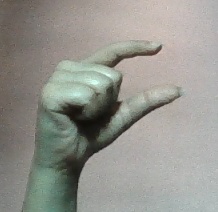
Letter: dal